Glen

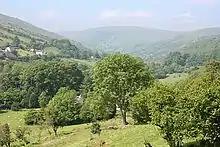
Glendun, one of the Glens of Antrim in Northern Ireland

A glen is a valley, typically one that is long and bounded by gently sloped concave sides, unlike a ravine, which is deep and bounded by steep slopes. The word is Goidelic in origin: "gleann" in Irish and Scottish Gaelic, "glion" in Manx. The designation "glen" also occurs often in place names. Glens are appreciated by tourists for their tranquility and scenery.